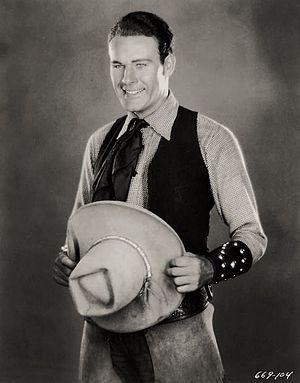
Lane Chandler est un acteur américain, né Robert Chandler Oakes le 4 juin 1899 à Culbertson, mort le 14 septembre 1972 à Los Angeles.